Colorado Sunset

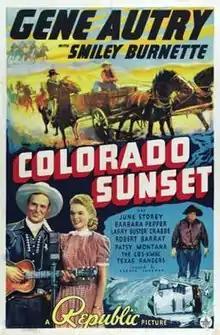
Theatrical release poster

Colorado Sunset is a 1939 American Western film directed by George Sherman and starring Gene Autry, Smiley Burnette, and June Storey. Written by Betty Burbridge and Stanley Roberts, based on a story by Luci Ward and Jack Natteford, the film is about a singing cowboy and his buddies who discover that the ranch they bought is really a dairy farm—and worse, it's subject to intimidation from a protection racket that prevents dairy products from safely reaching the market.